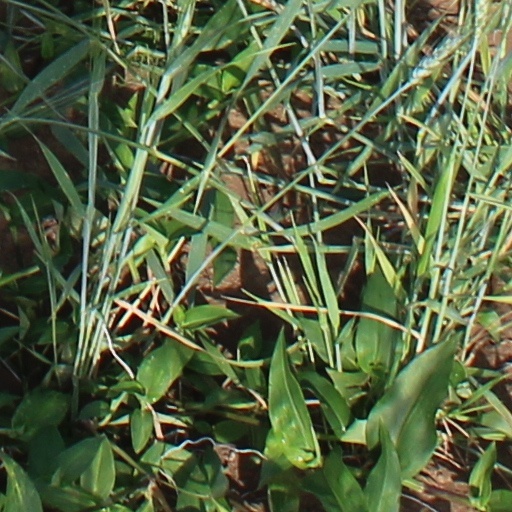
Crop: wheat